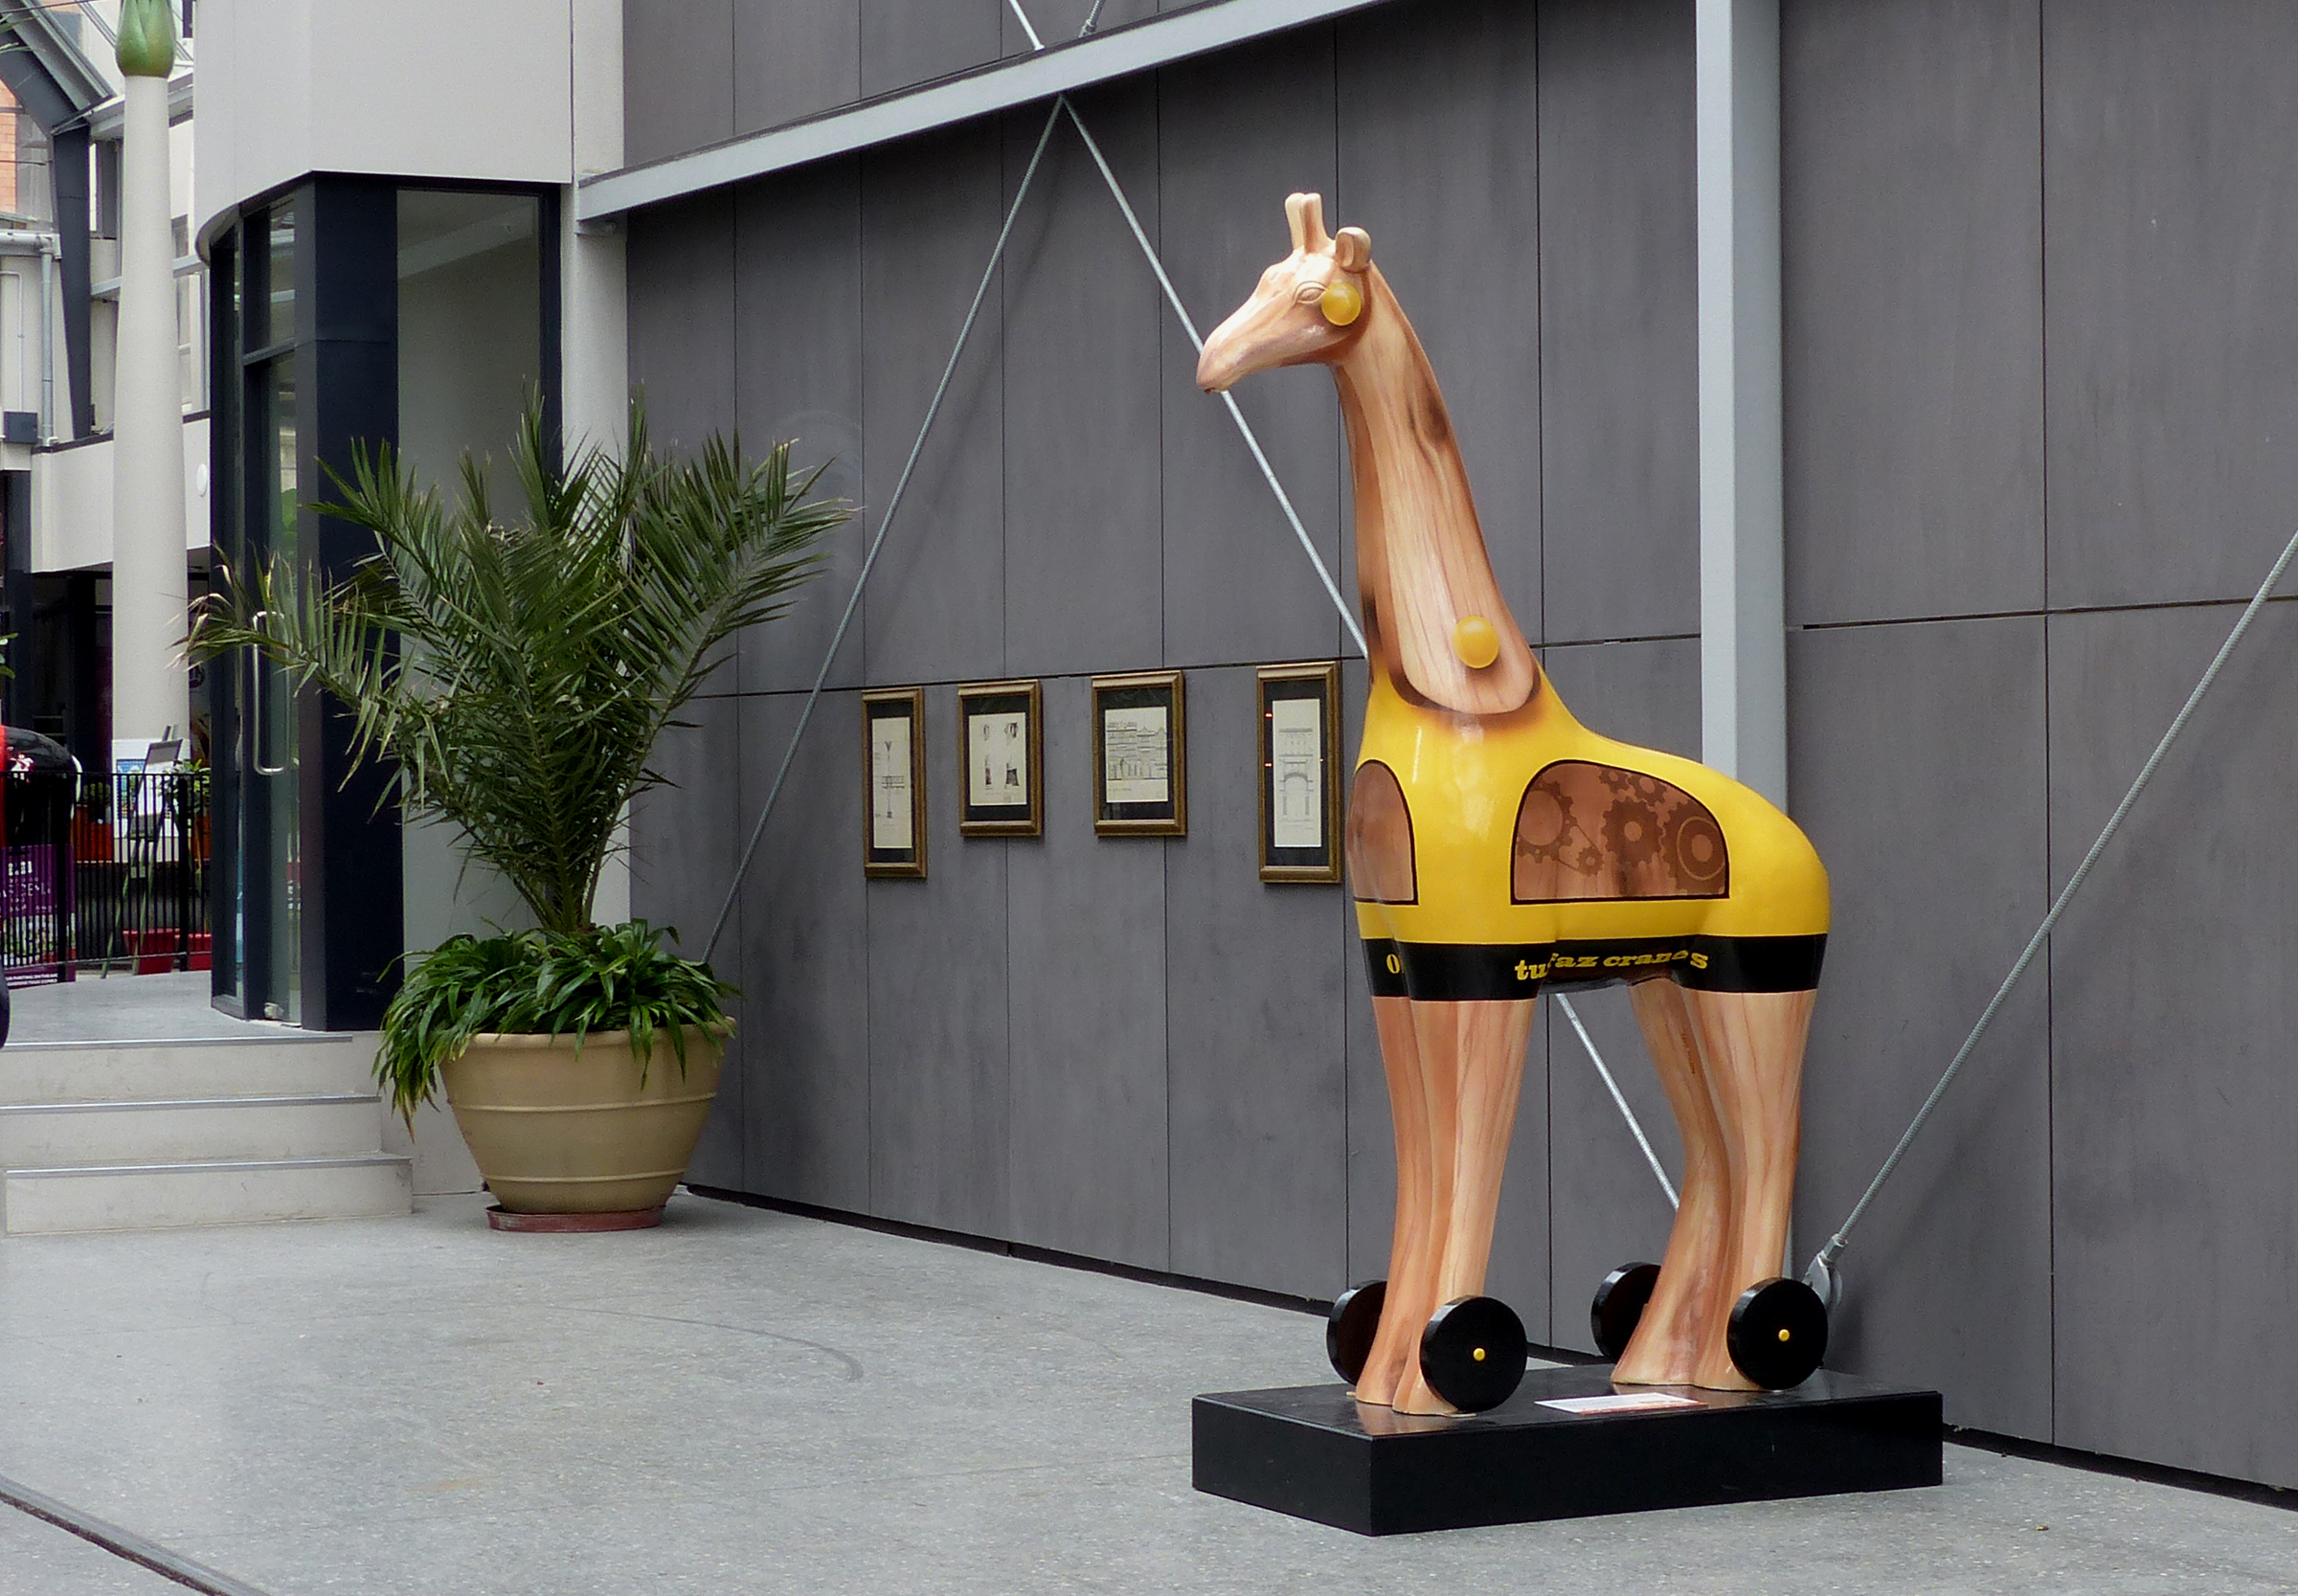
wood, monument, statue, sculpture, art, tourist attraction, publicart, giraffesculptures, duncancotterill, giraffes